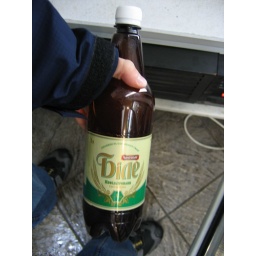
Beer in a plastic bottle